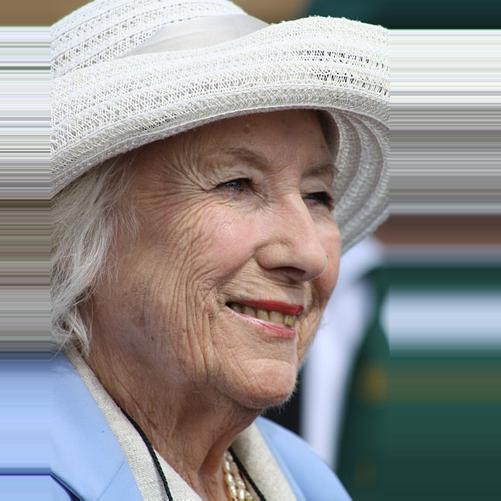
Age: 91